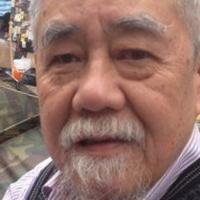
Age group: age 66-80